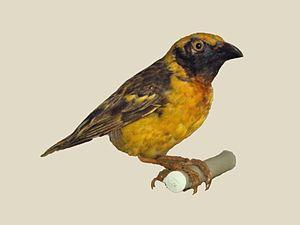
Le Tisserin de Fox est une espèce de passereaux appartenant à la famille des Ploceidae.